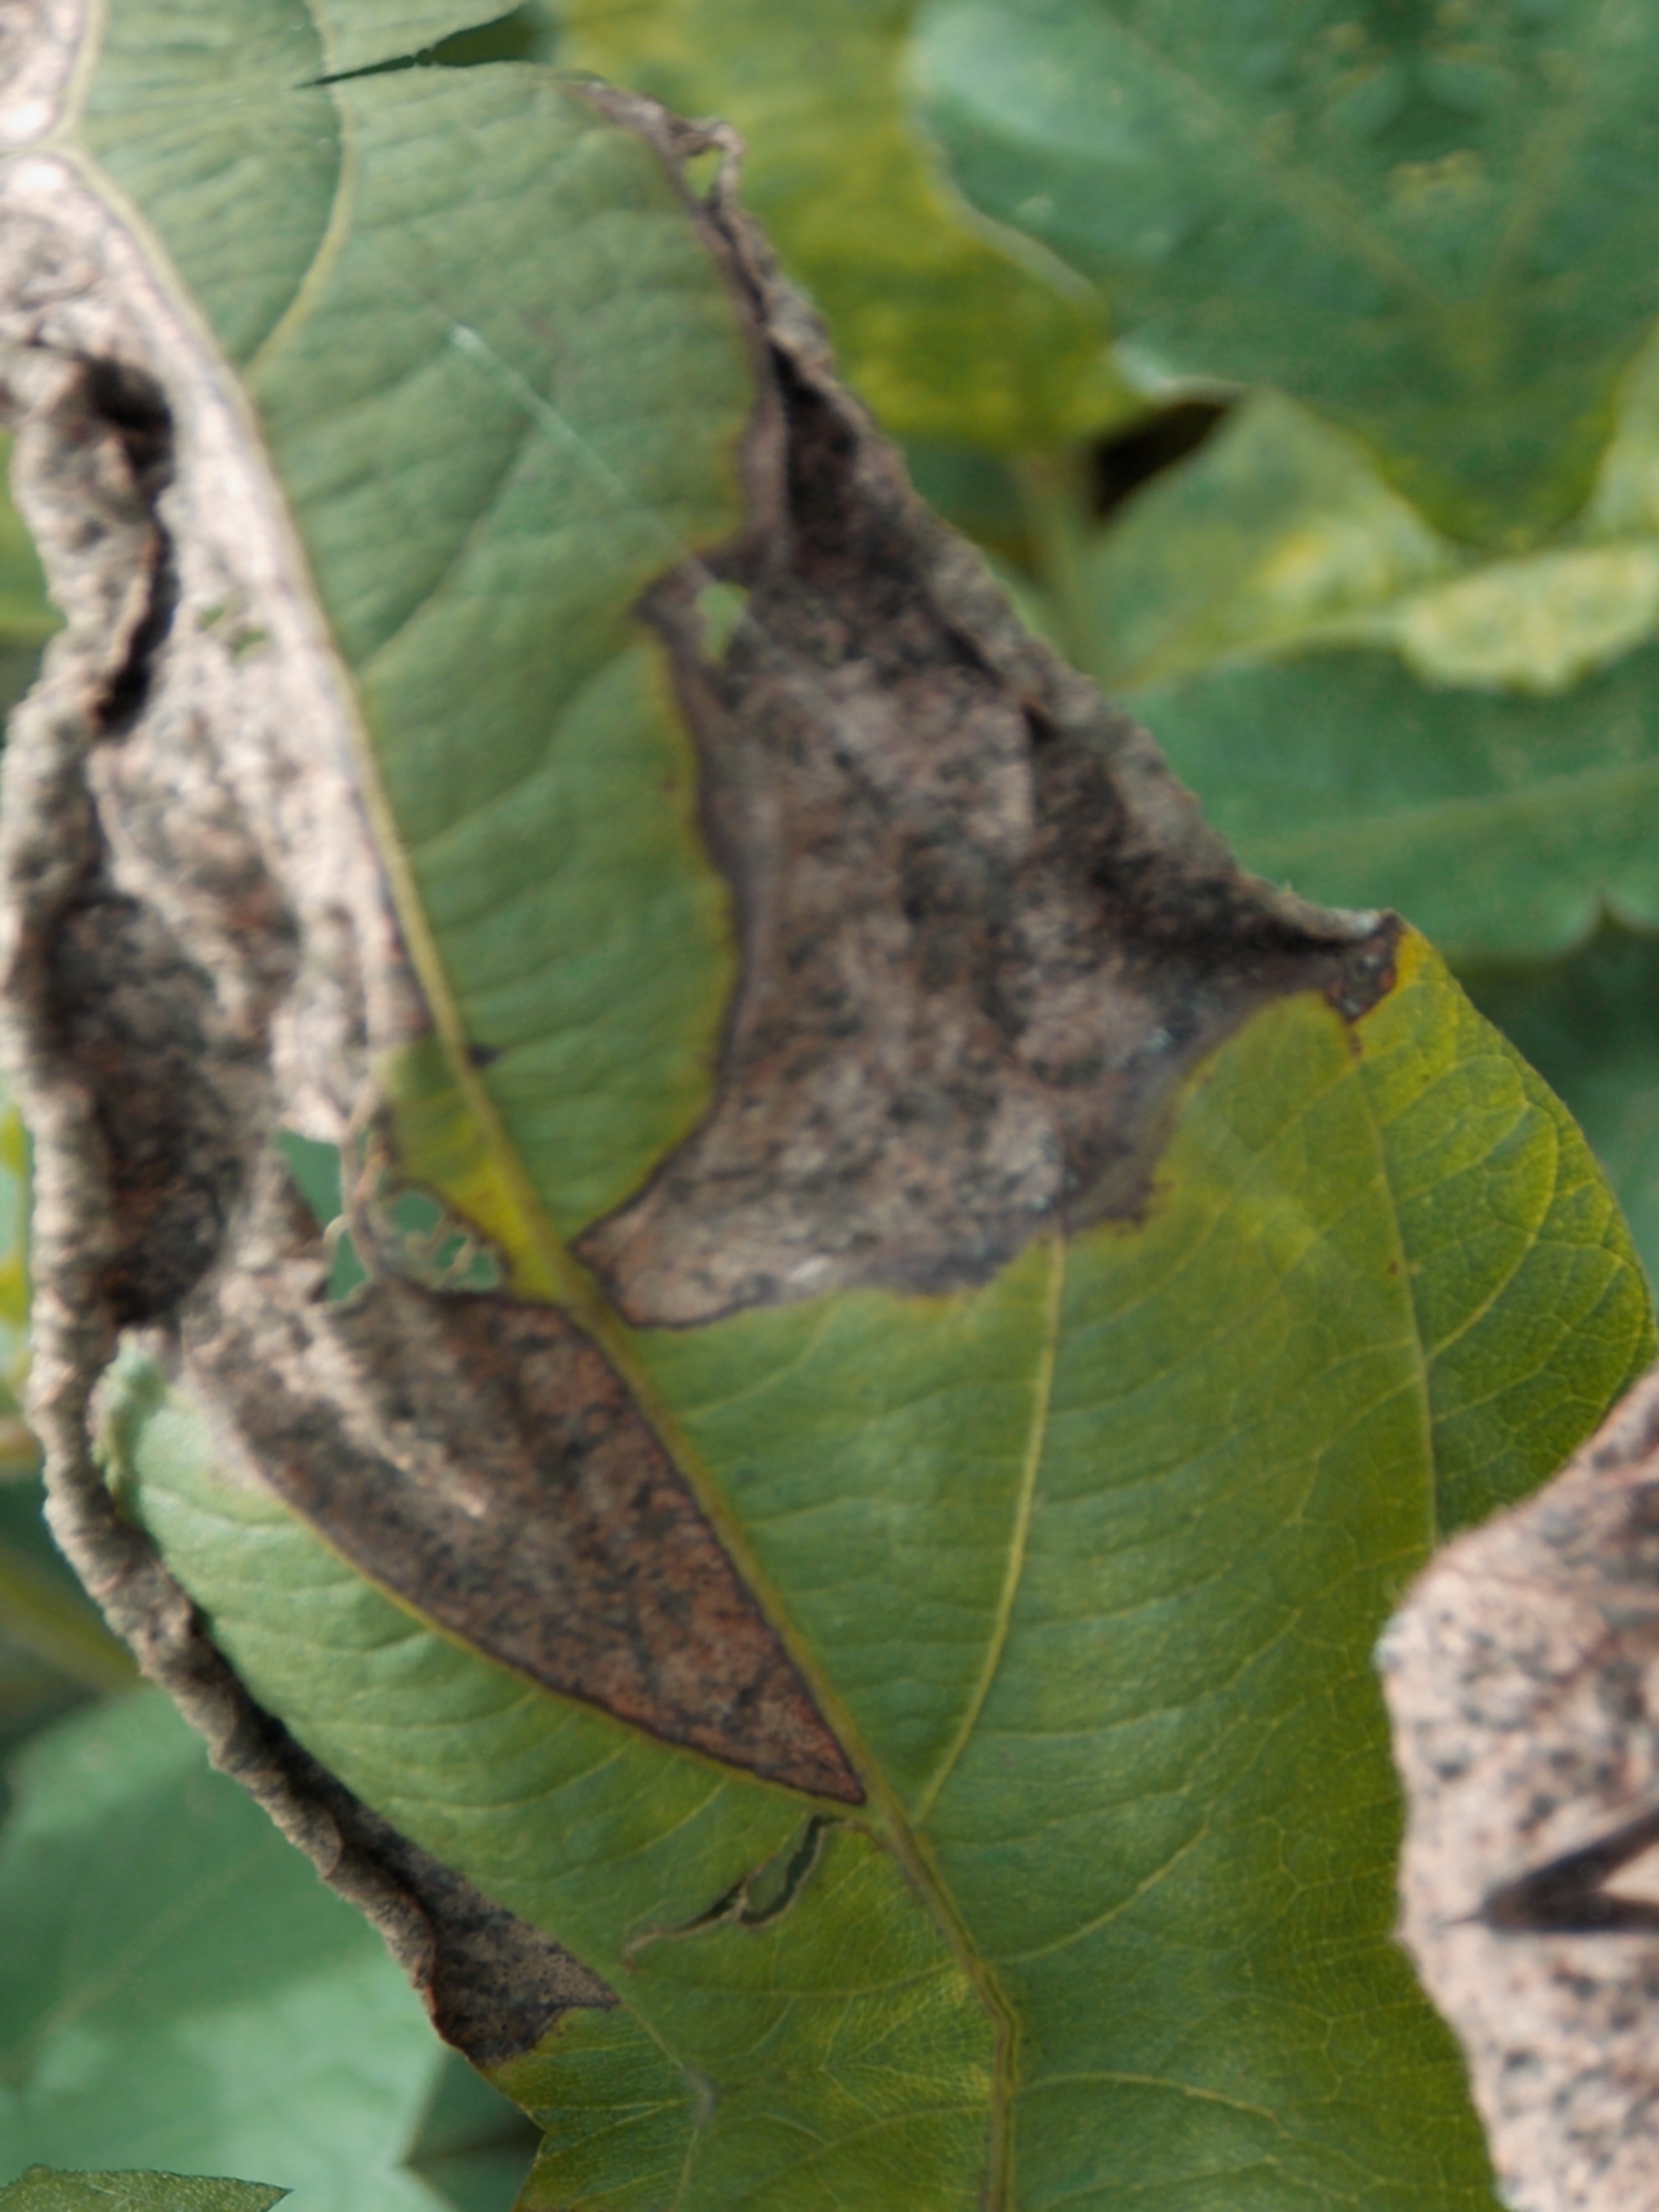
Label: Disease